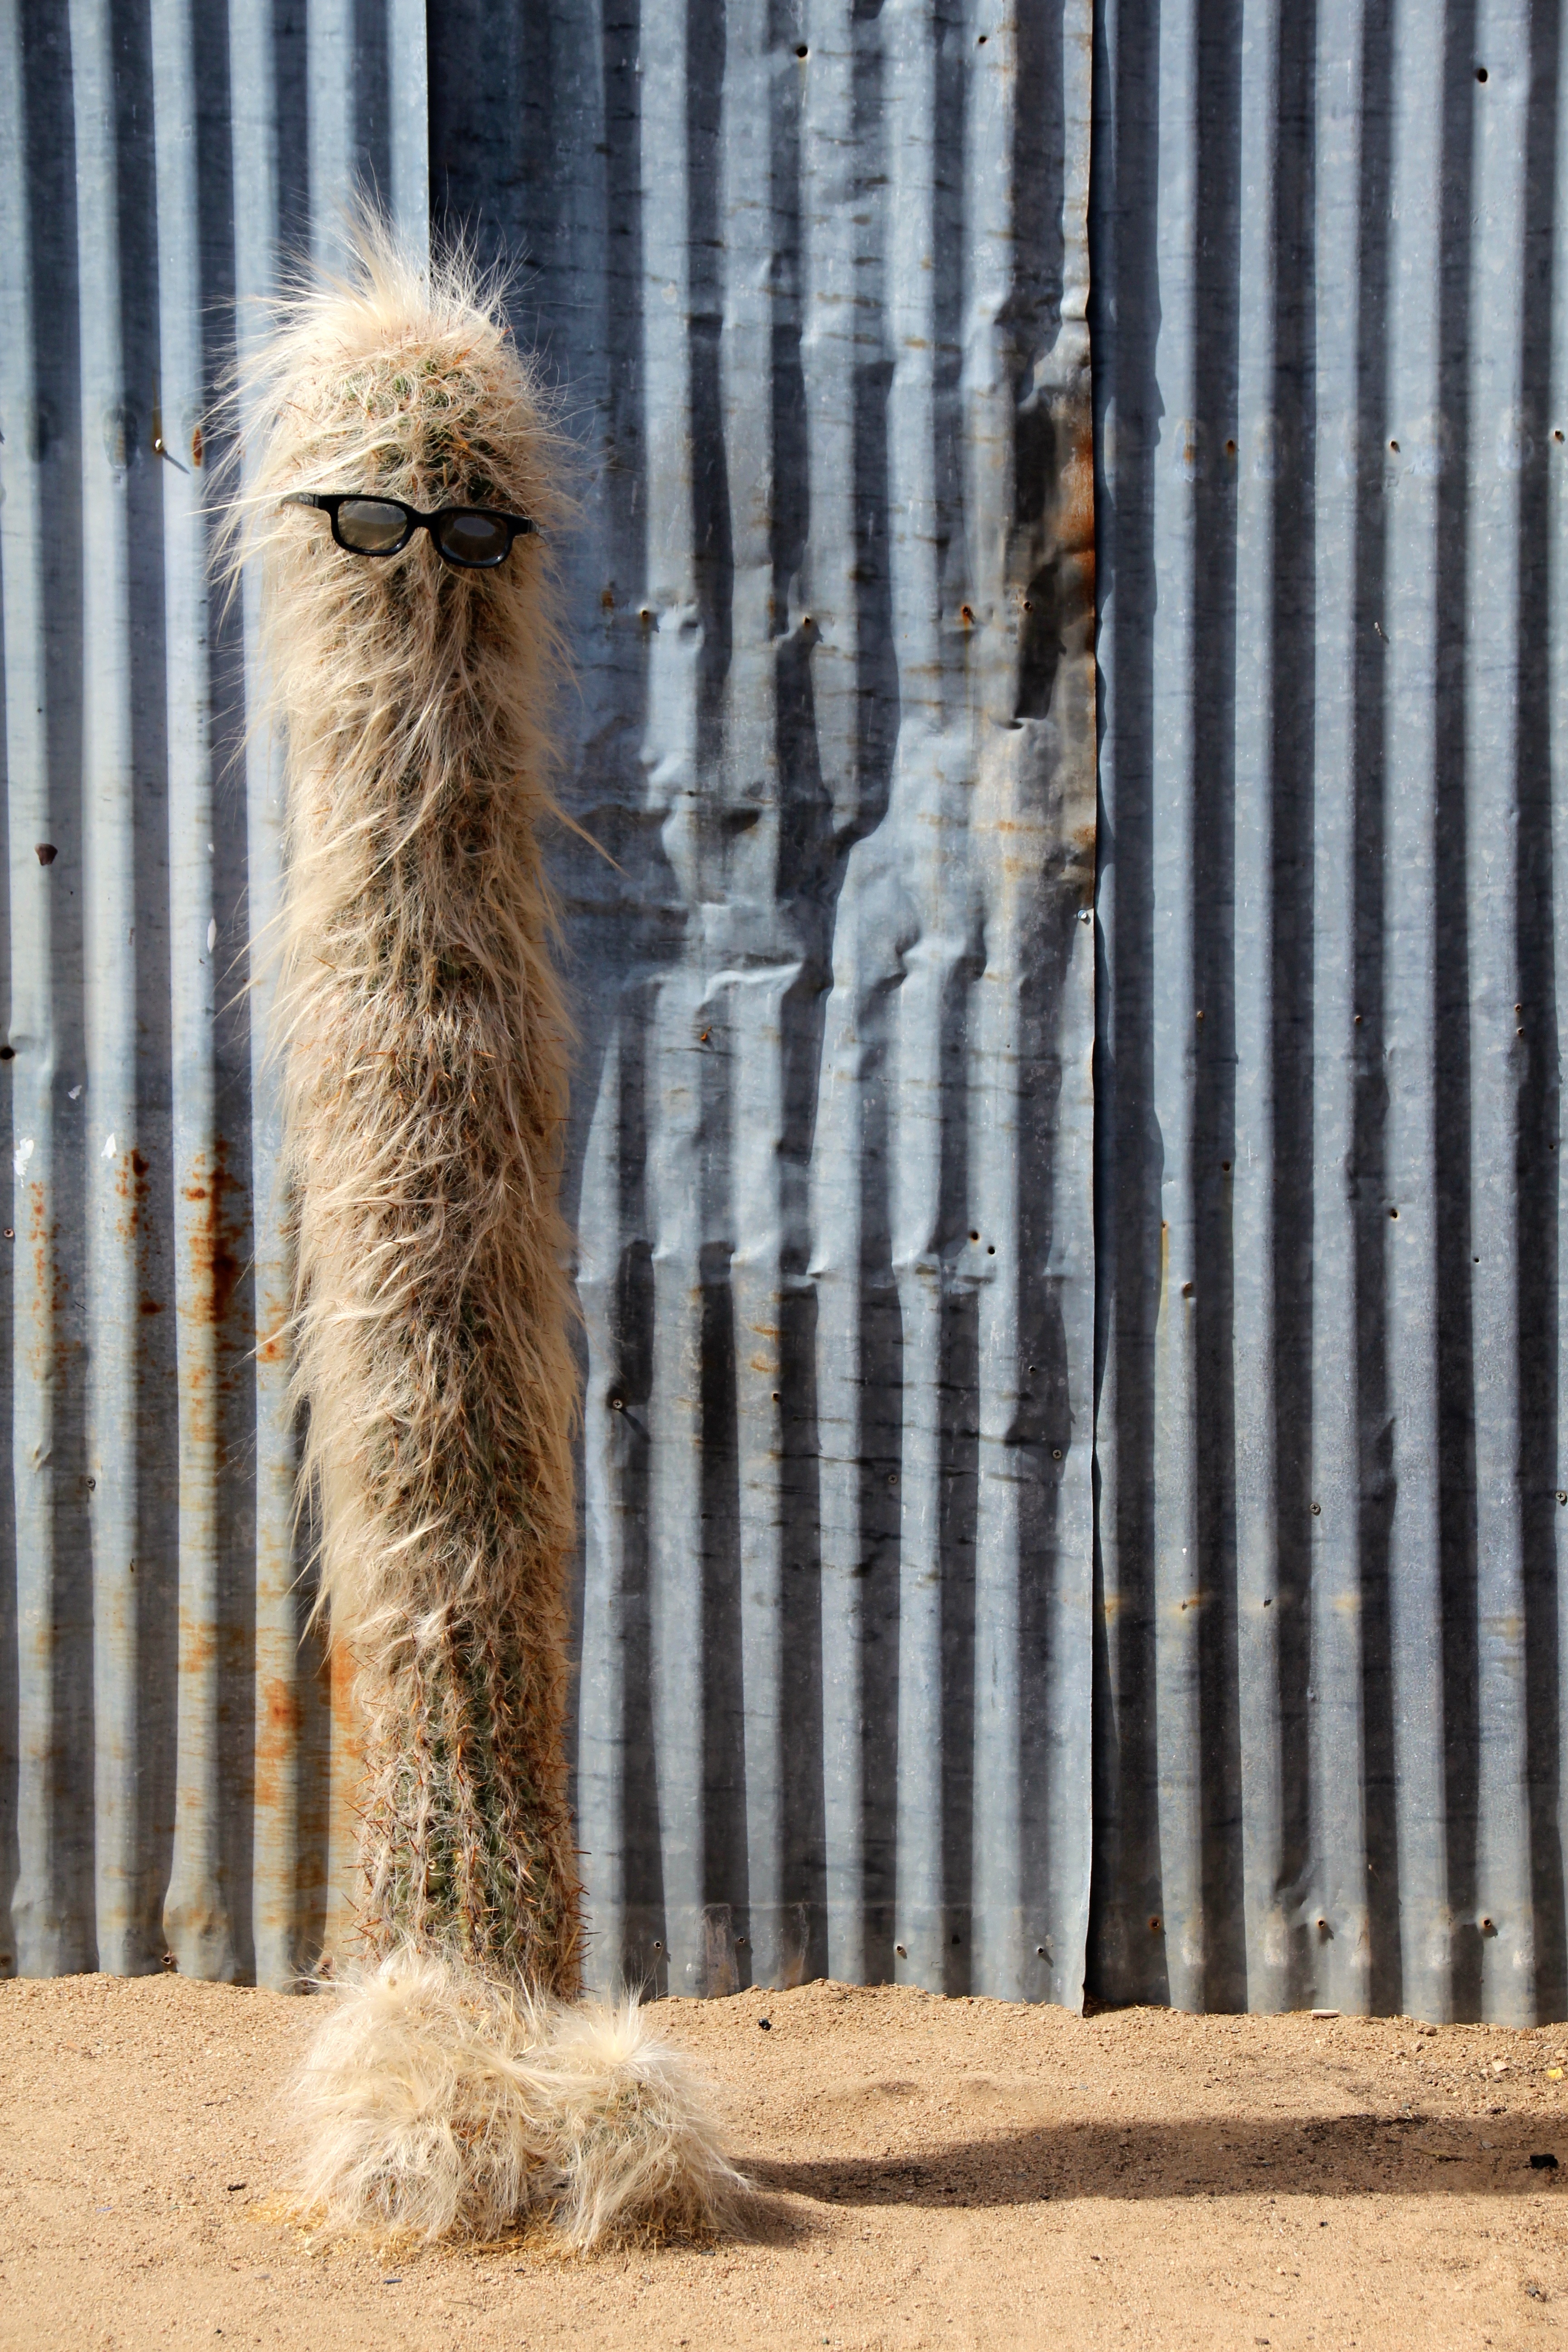
cactus, desert, wildlife, fur, mammal, dude, fauna, cool, sunglasses, furry, hairy, funny, meerkat, fuzzy